2009 Southern Ontario tornado outbreak

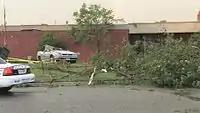
A crushed car rests on the lawn of a school in Woodbridge following the Vaughan tornadoes

In the hours after the tornadoes touched down, a state of emergency was declared in the city of Vaughan and in West Grey, including the region of Durham. In addition, two days after the tornado that affected the Blue Mountain area, a state of emergency was declared there.